Arnao de Flandes

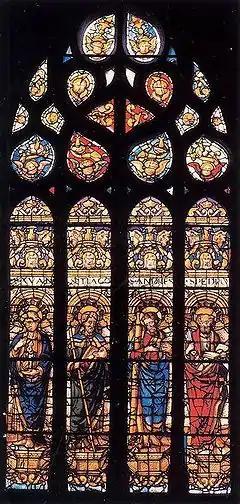
Window produced by Arnao de Flandes Hijo for Seville Cathedral, showing Saints John, James, Andrew and Peter

Arnao de Flandes (literally "Arnao of Flanders") or Arnao de Flandes the Elder was a master glassmaker born in Flanders at an unknown date in the second half of the 15th century. He is believed to have moved to Spain between 1480 and 1490 and set up a workshop in Burgos, producing work for Avila Cathedral (1497), Palencia Cathedral (1503) and Burgos Cathedral (1511–1515).